Mozart's nationality

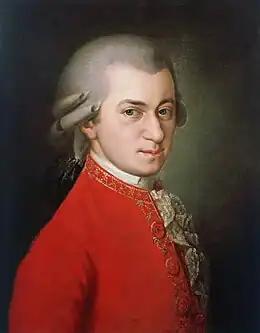
Mozart during his youth; posthumous painting by Barbara Krafft in 1819

The two main labels that have been used to describe the nationality of Wolfgang Amadeus Mozart are "Austrian" and "German". However, in Mozart's own life, those terms were used differently from the way they are used today, because the modern nation states of Austria and Germany did not yet exist. Any decision to label Mozart as "Austrian" or "German" (or neither) involves political boundaries, history, language, culture, and Mozart's own views. Editors of modern encyclopedias and other reference sources differ in how they assign a nationality to Mozart (if any) in light of conflicting criteria.